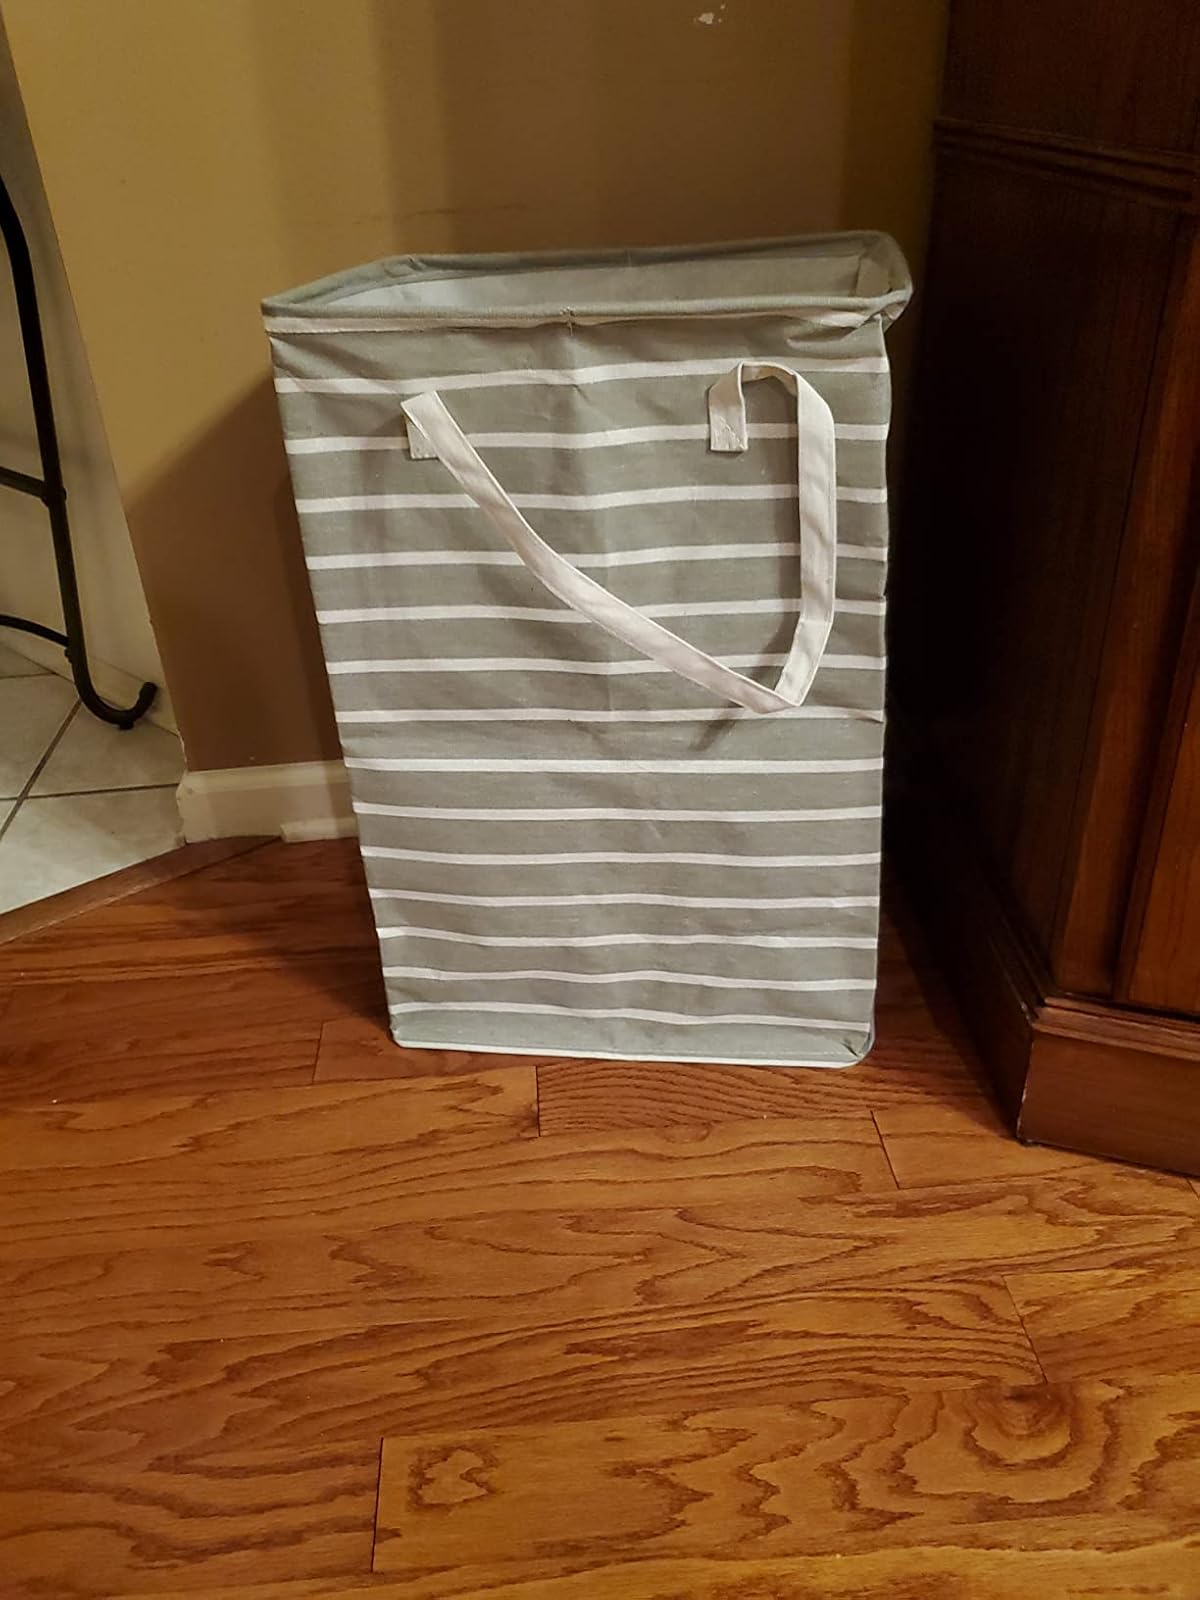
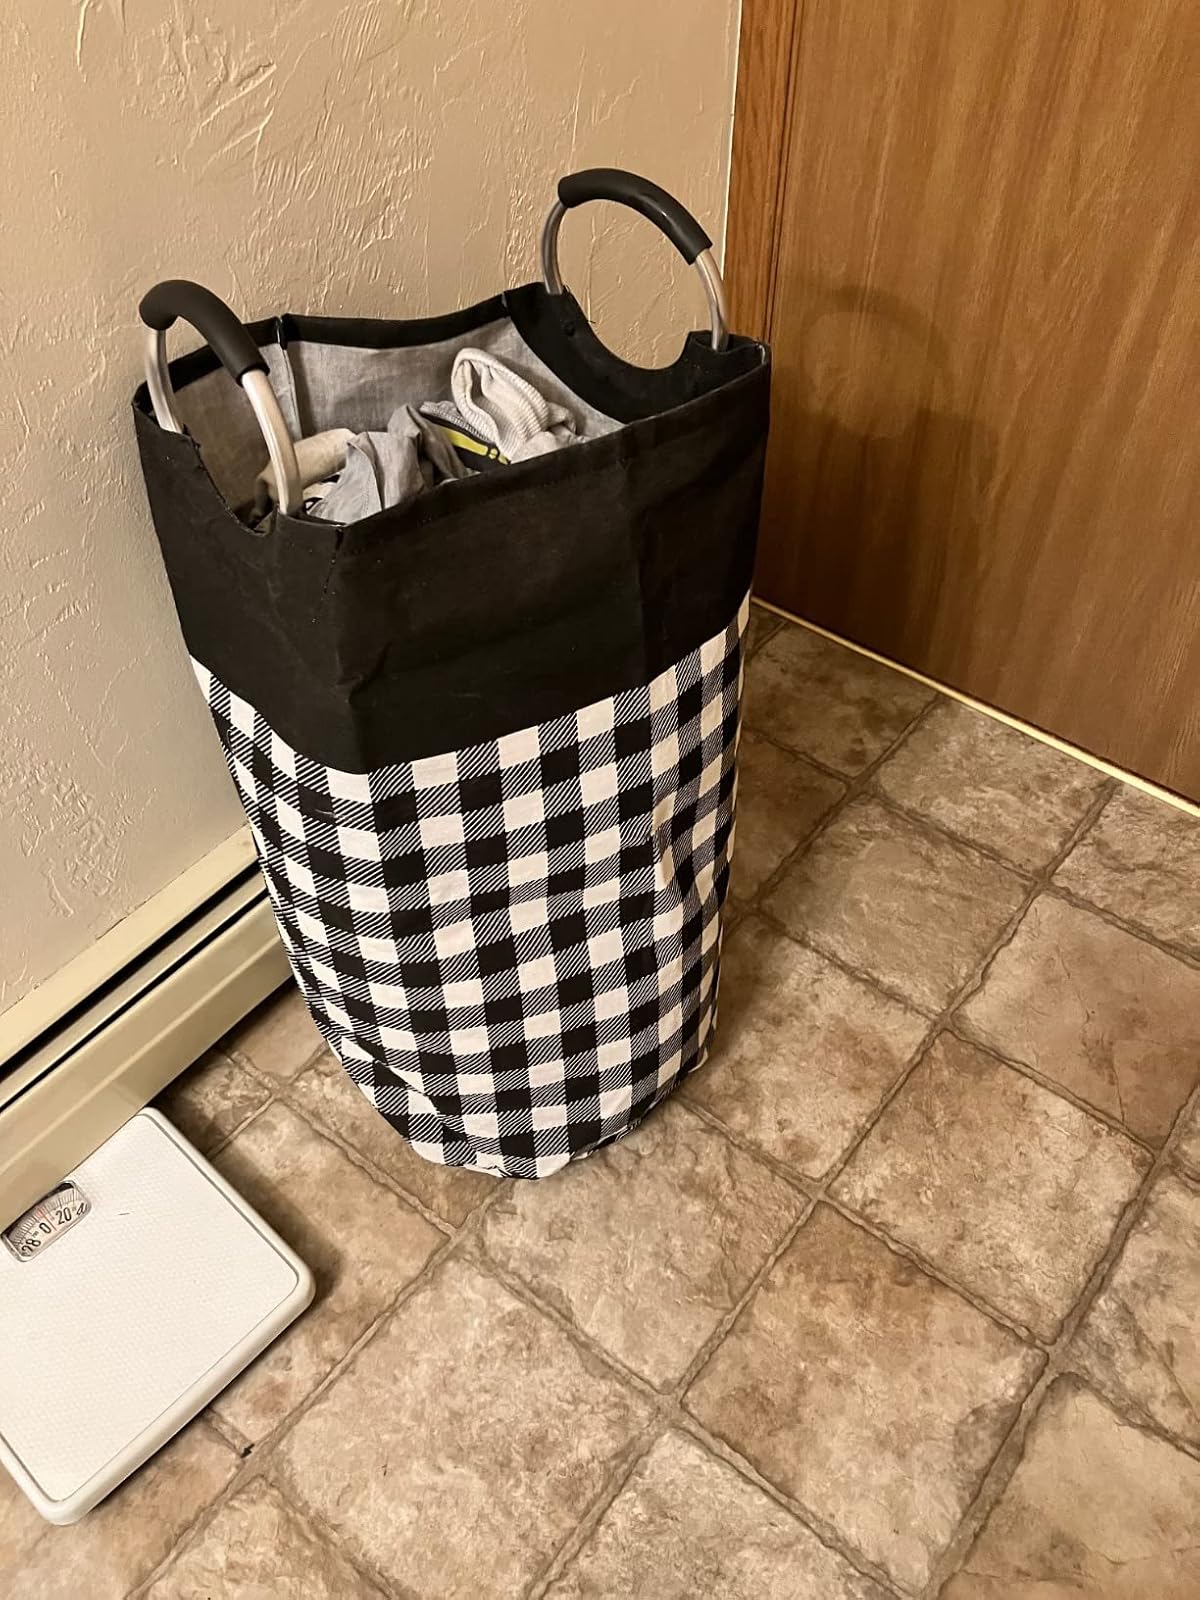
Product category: items_hamper
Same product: no